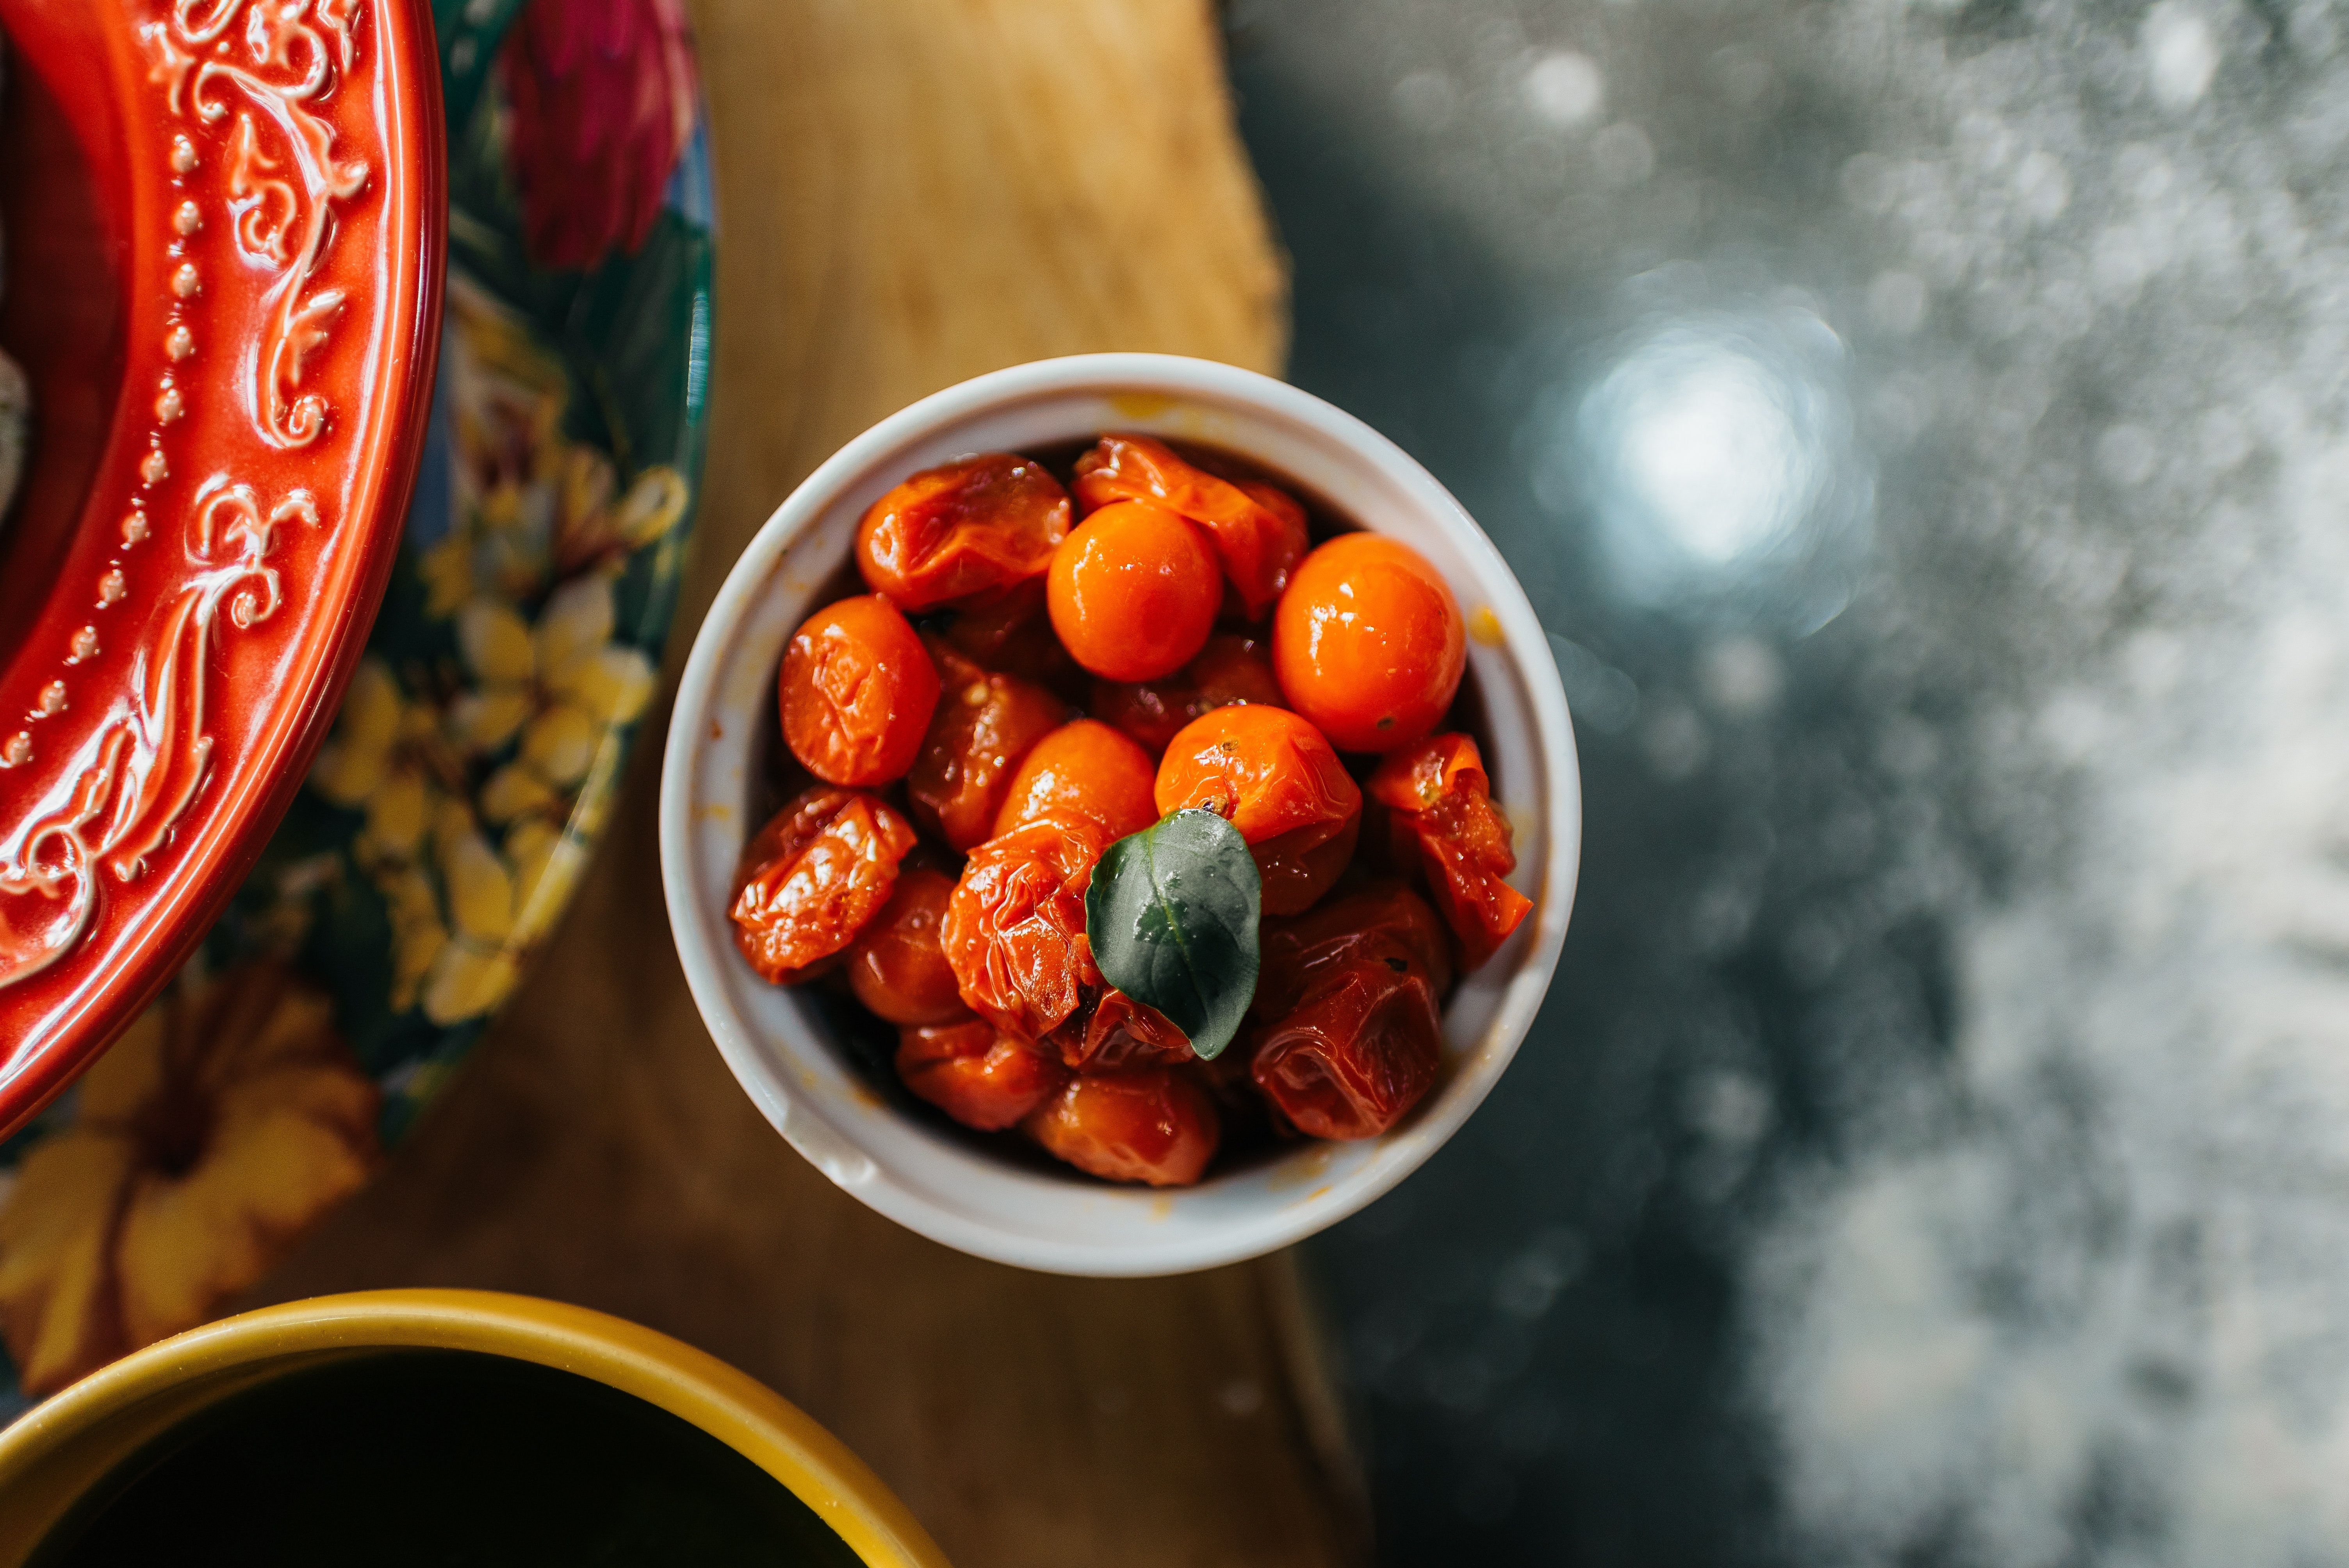
food, cuisine, dish, ingredient, plum tomato, produce, fruit, tomato, vegetable, solanum, plant, cherry tomatoes, vegetarian food, side dish, Sun dried tomato